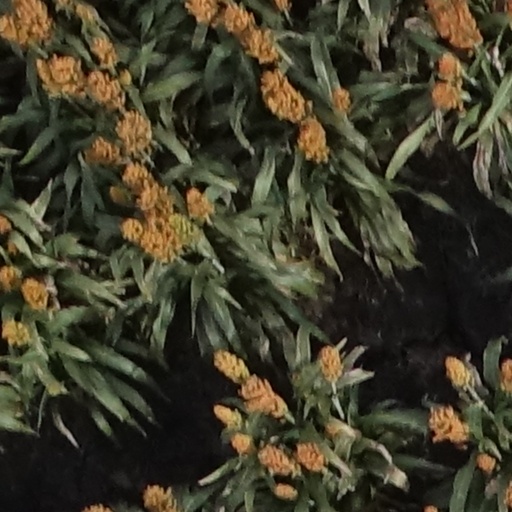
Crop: sorghum